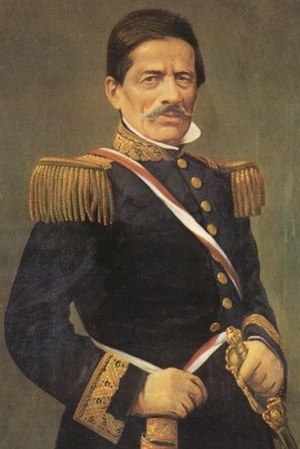
Perus præsidenter / Liste over præsidenter
Ramón Castilla
Perus præsident, officielt Republikkens præsident er Perus statsoverhoved. Præsidentens periode varer i fem år og kan ikke vælges for en anden periode.